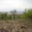
Label: plain